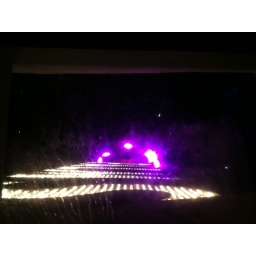
Standing over the glass floor in the ghost bar. These see the lights on the side of the building.